Alliance Française de Lagos

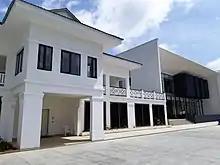
One of the nicest buildings in Lagos, fusion of an old villa and a very modern building

The seat moved from Yaba back to Ikoyi in 2019, thanks to the exceptional support of Dr Mike Adenuga who decided to build a brand new cultural and linguistic centre. The French President Emmanuel Macron inaugurated the first part of the project during his successful visit in Lagos in July 2018 and the centre was fully opened in May 2019. The project, drawn by Baron Architecture, was followed by the sponsor's daughter herself, Ms Bella Disu and the director of Alliance Française de Lagos, Charles Courdent. It is considered as an architectural masterpiece, one of the nicest buildings in Lagos, and an exceptional cultural Centre, including an auditorium, library, art gallery, outdoor amphitheater etc. The "franchise" Eric Kayser, French restaurant and bakery, can also be found in the Mike Adenuga Centre.